The Bridges at Toko-ri (novel)

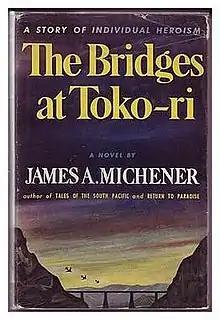
First edition cover

The Bridges at Toko-ri (1953) is a novella by American author James A. Michener. The book details the experiences of United States Navy pilots in the Korean War as they undertake a mission to destroy heavily protected bridges in enemy territory.